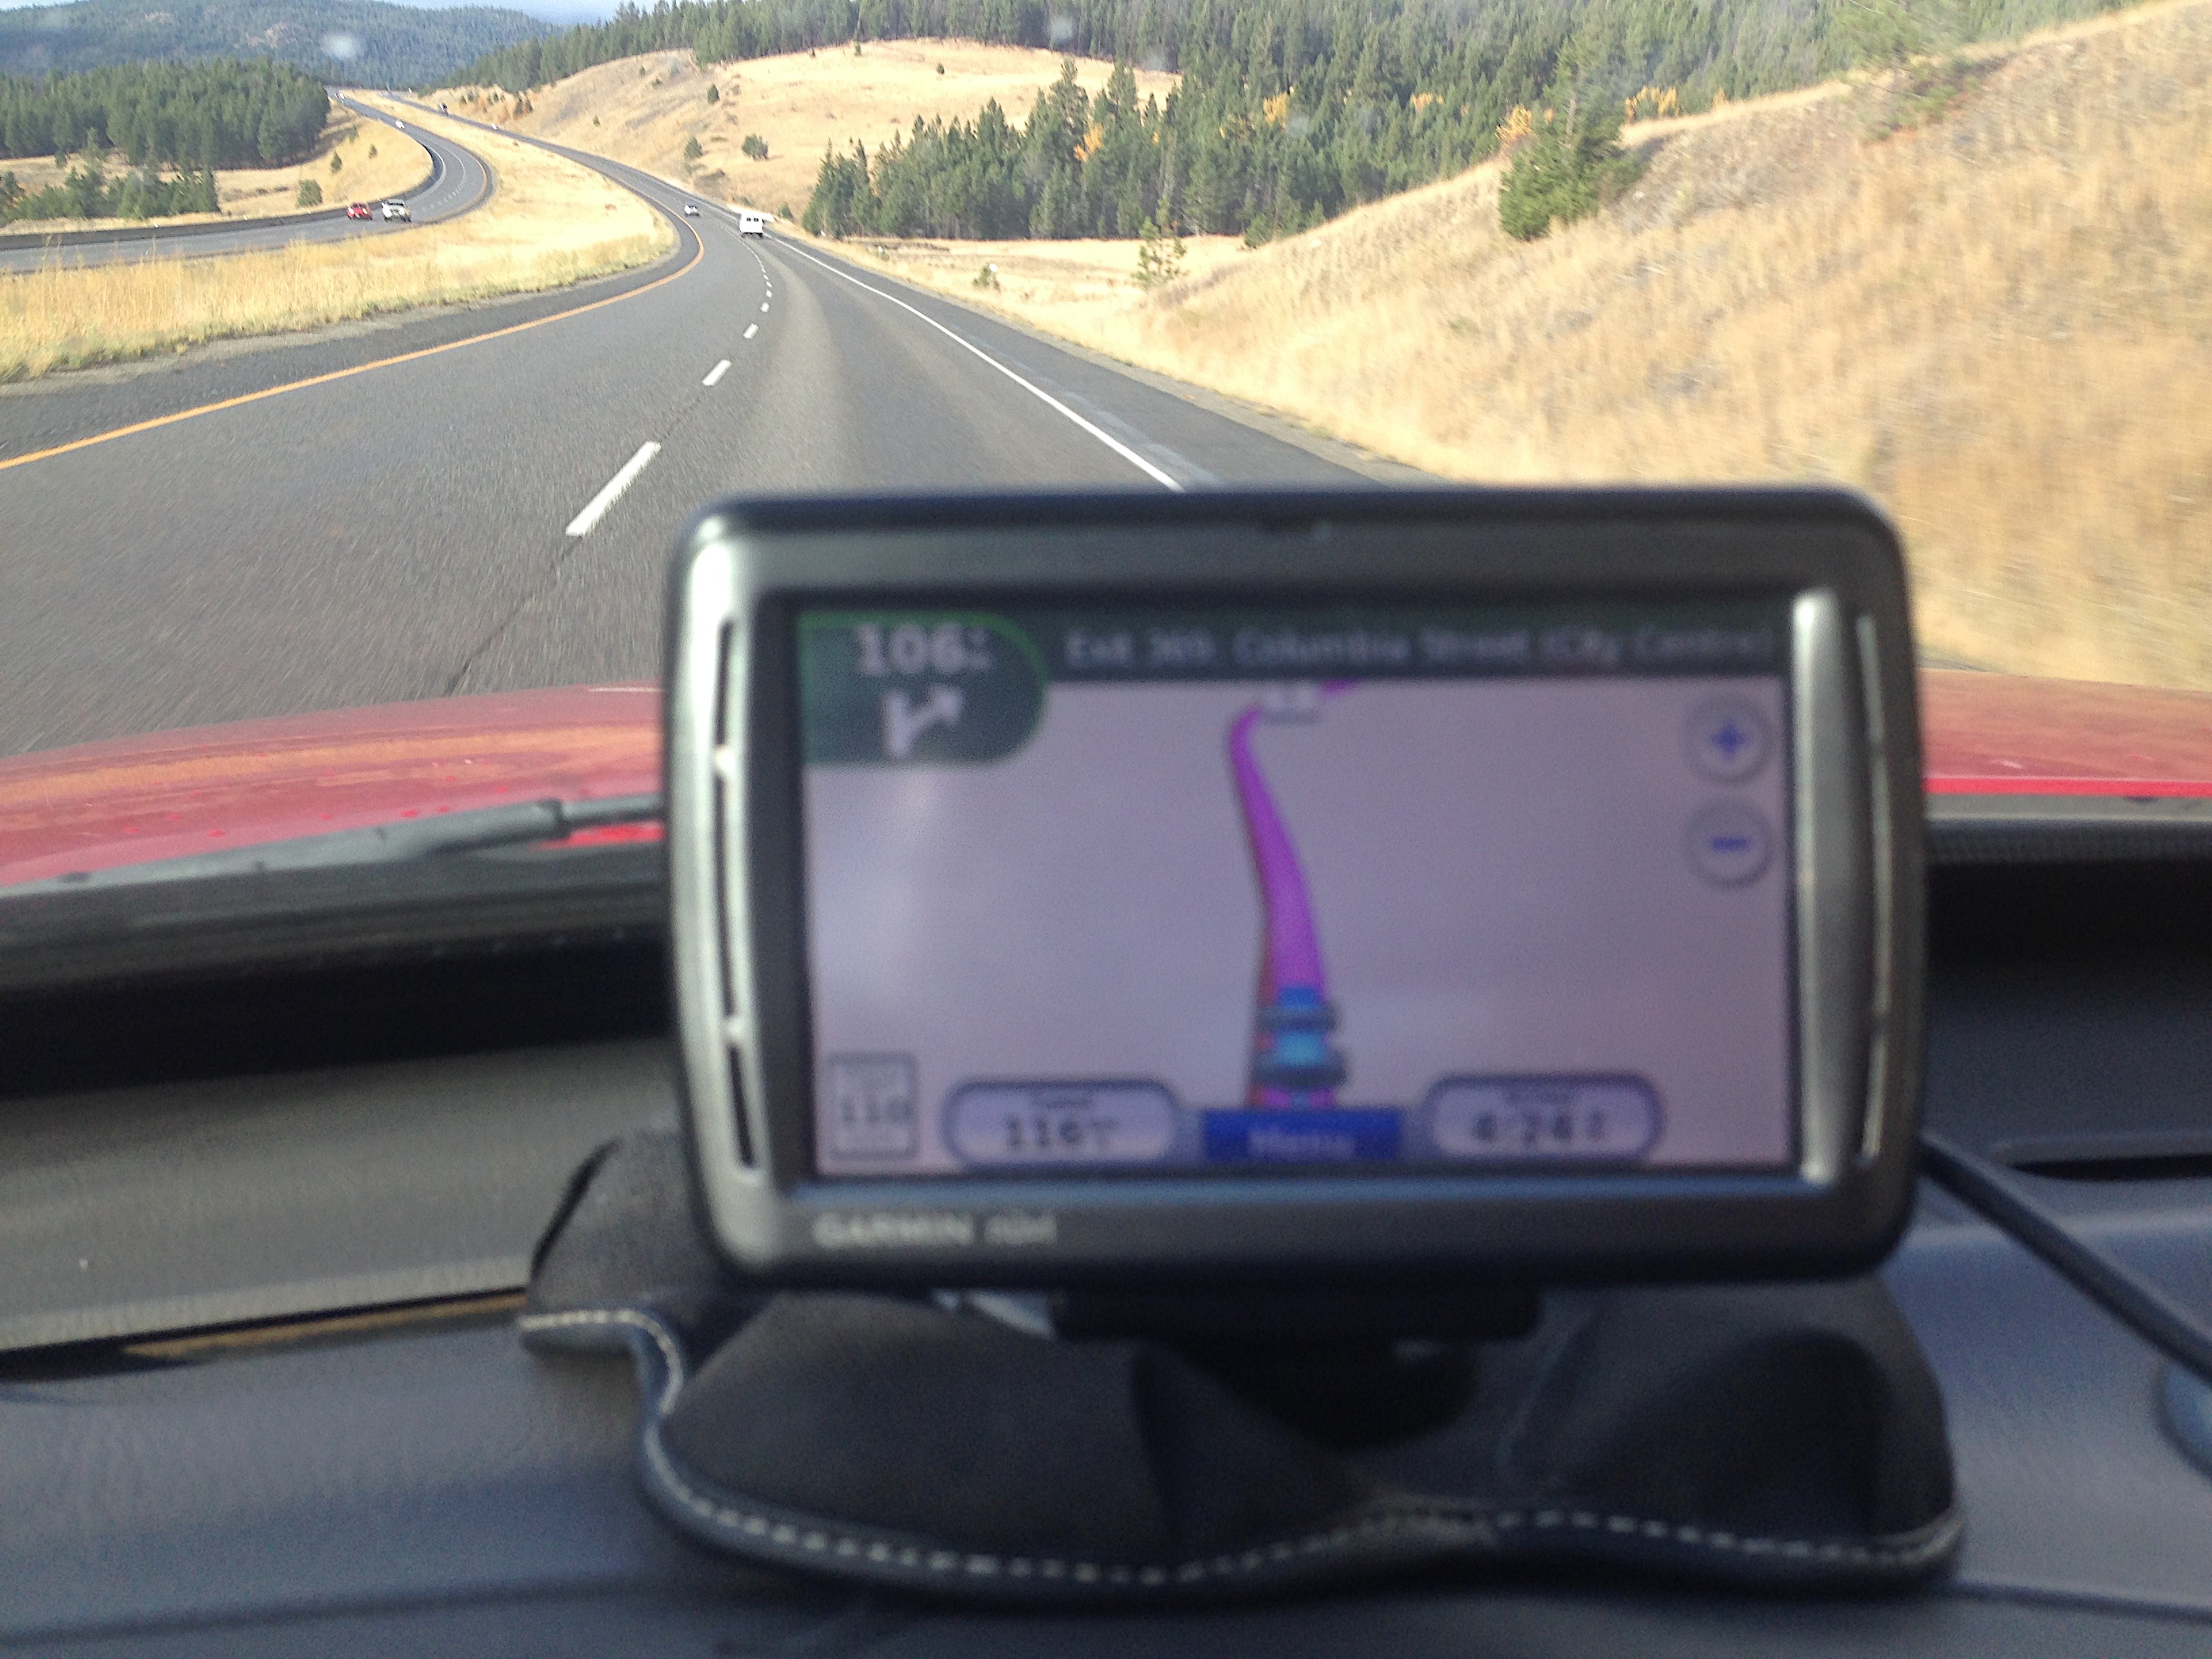
car, driving, vehicle, rear view mirror, electronics, ds106, 106, automotive exterior, gps navigation device, automotive navigation system